Two Actors in Samurai Roles (Gosotei Hirosada)

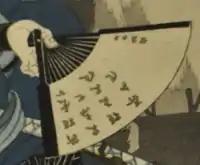
from the series Tales of Brave Warriors of Renown

The diptych depicts two samurai facing each other in dramatic combative poses. They both wear "waraji" straw sandals, dark blue thigh-length kimono, and light blue "obi" tied casually around their waists. Both figures have "chonmage" topknots and carry two swords tucked into their "obi". The figure on the left stands in an active pose with one foot off the ground. With his right hand he raises a sword over his head, and in his left he profers an "ōgi" folding fan with writing—possibly a poem—on it. The figure on the right wears a more elaborate kimono, which includes a "haori" jacket decorated with a flower "kamon" family crest on the sleeve and shoulder. He stands with his legs widely and firmly planted, about to grab his sword.